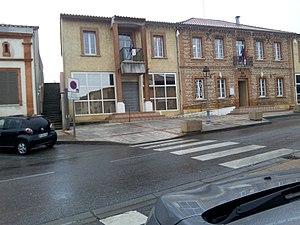
L'hôte de ville de Fonsorbes
Fonsorbes est une commune française située dans le département de la Haute-Garonne, en région Occitanie.